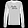
Label: Pullover